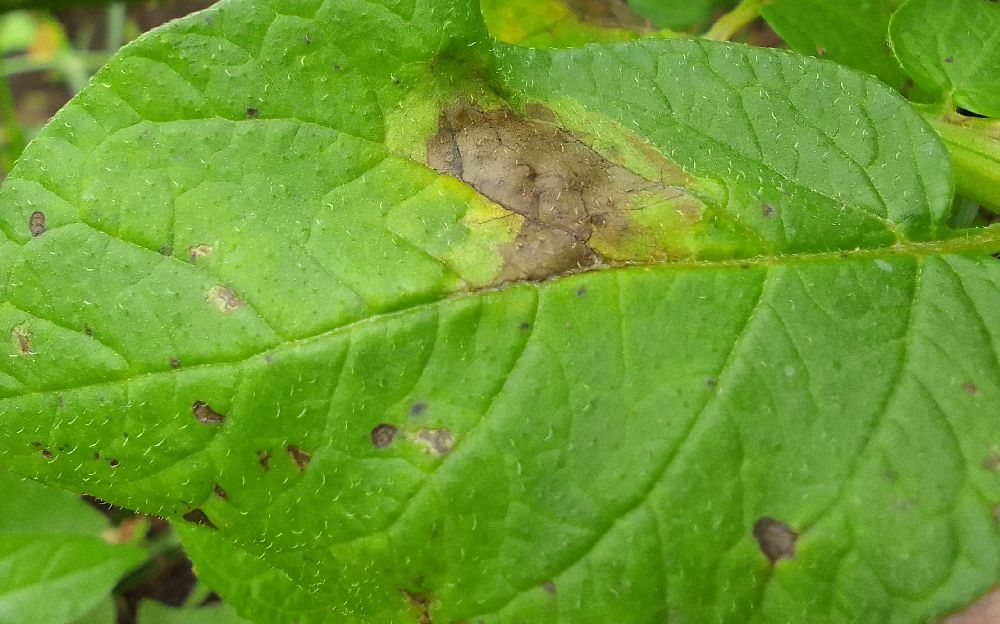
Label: Late blight